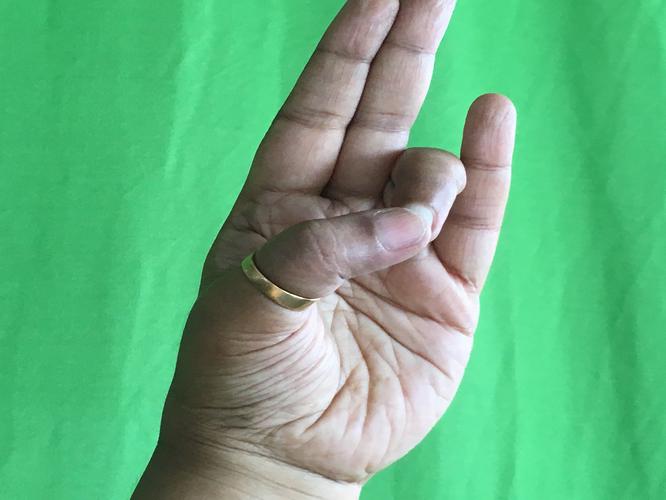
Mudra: Mayura
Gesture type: single_hand